Lournand

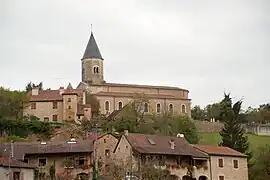
The church in Lournand

Lournand is a commune in the Saône-et-Loire department in the region of Bourgogne-Franche-Comté in eastern France.